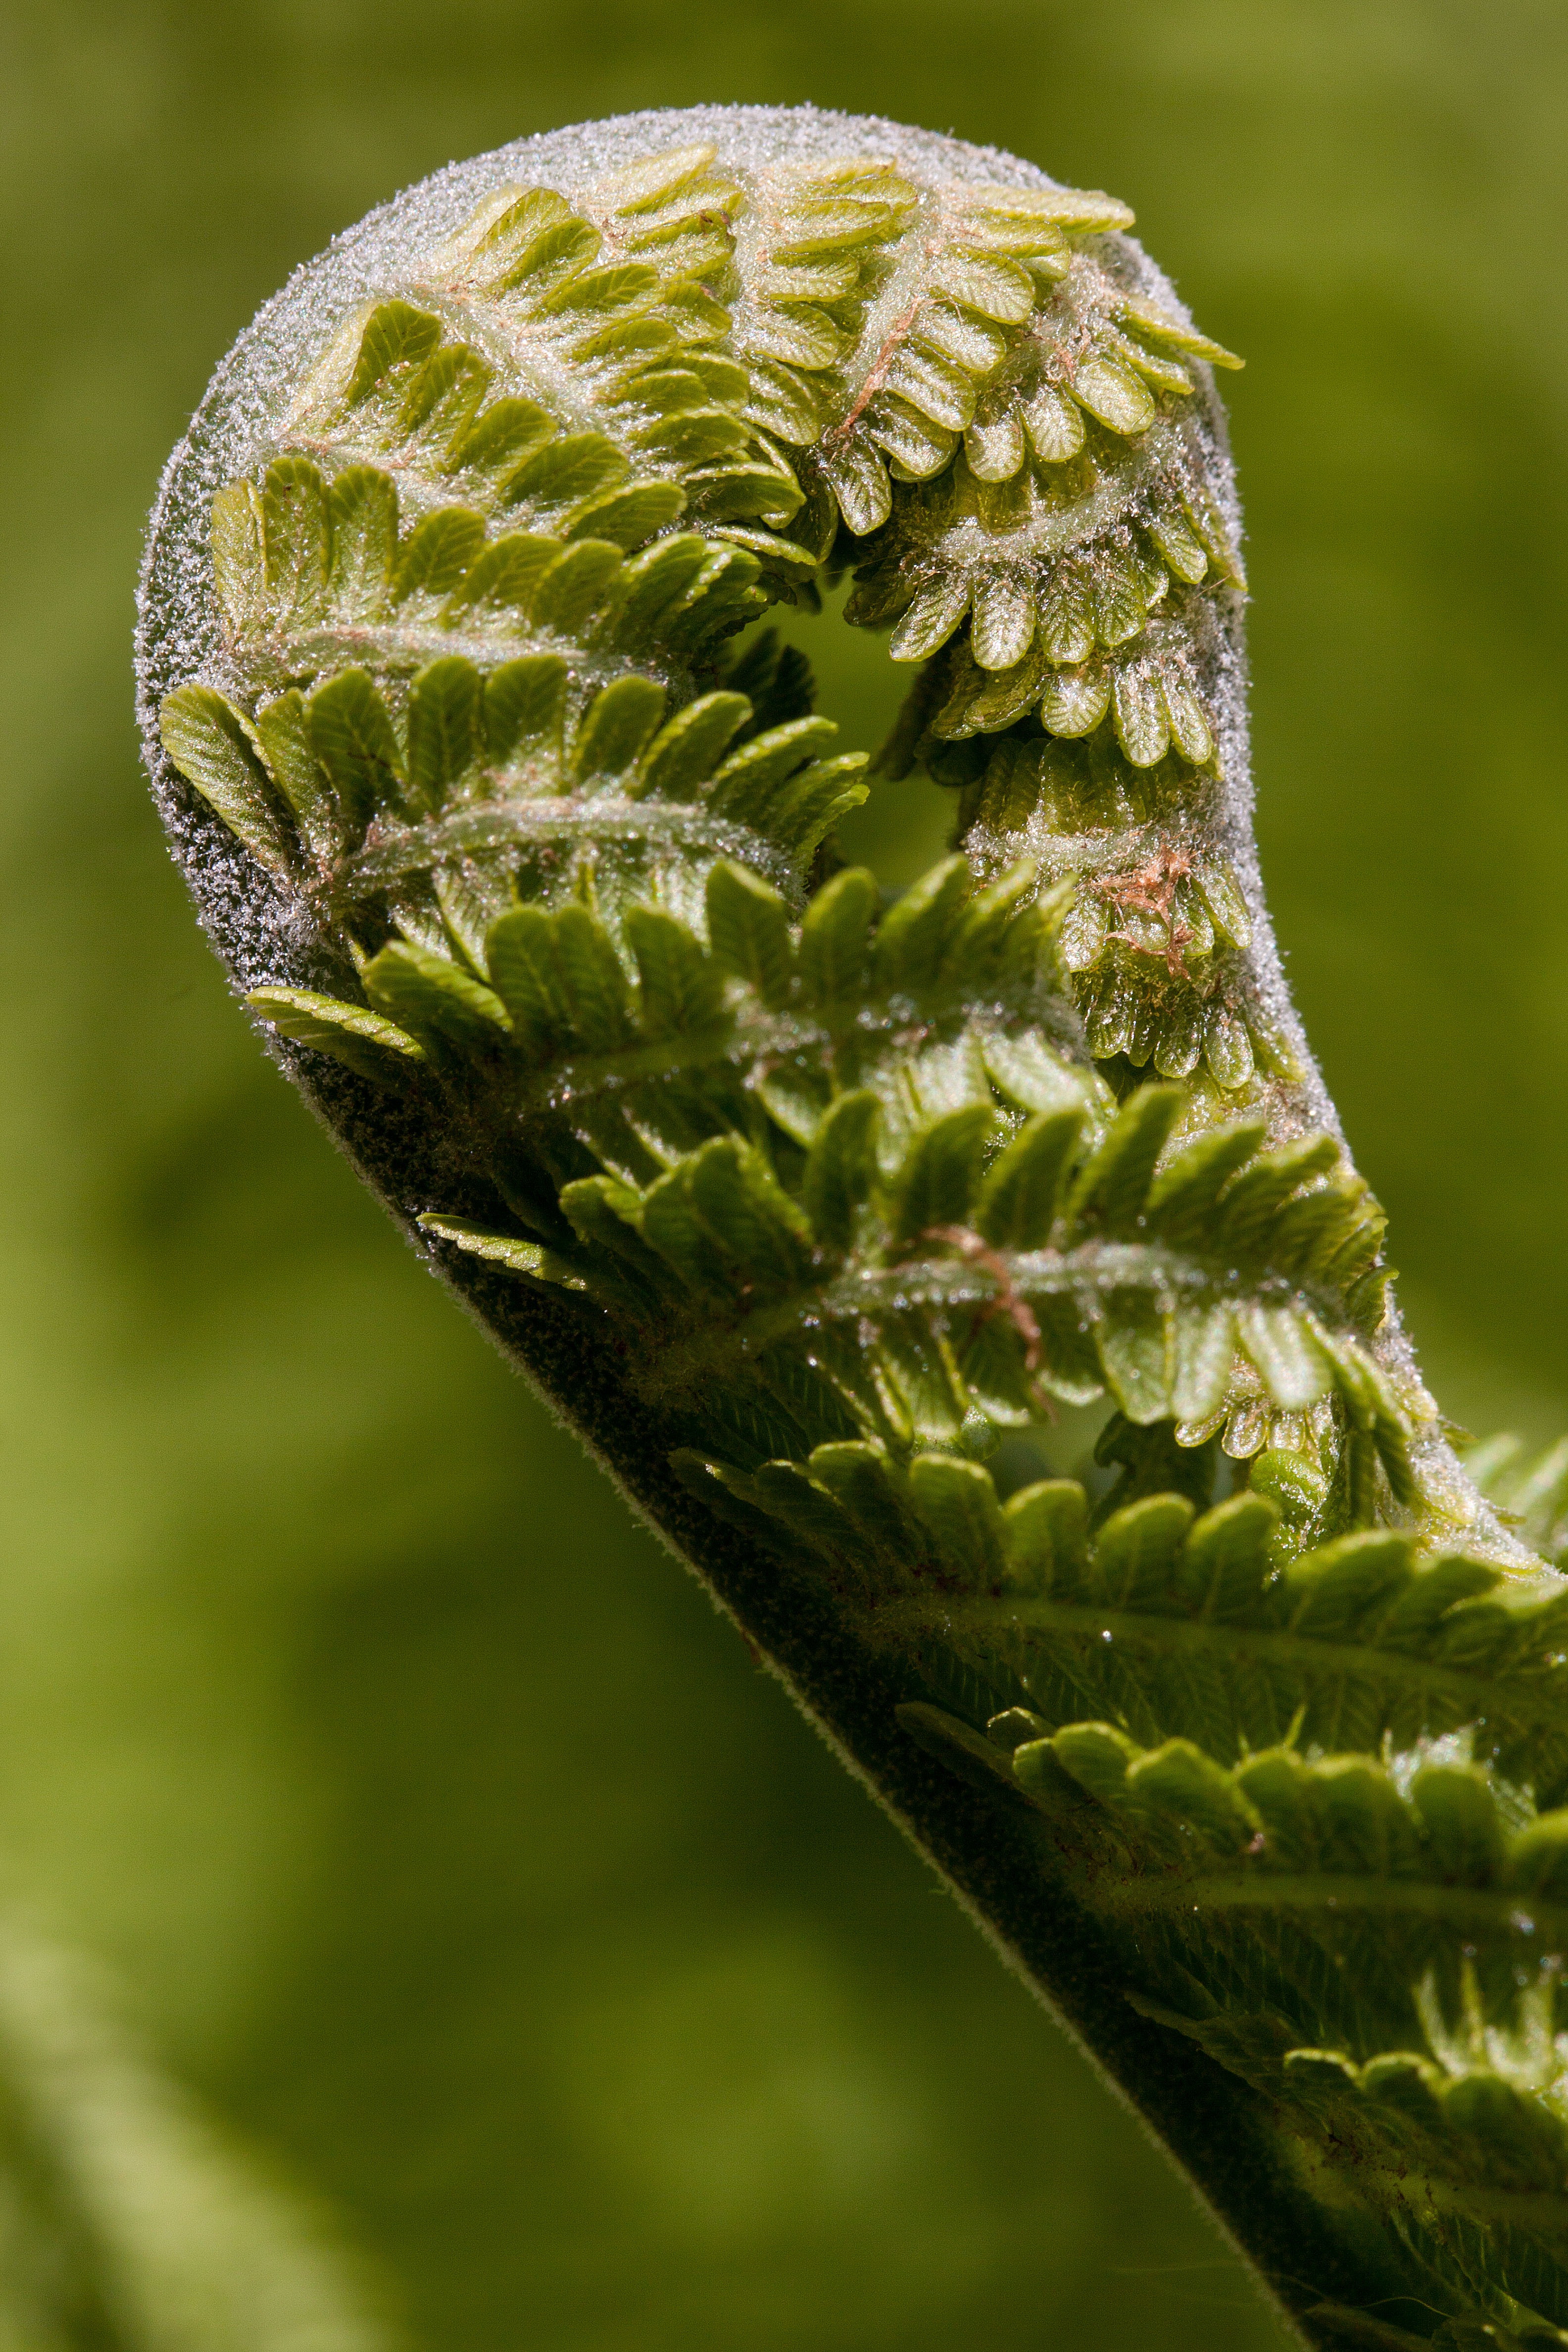
nature, plant, photography, leaf, flower, wildlife, spring, green, insect, macro, botany, flora, fauna, fern, invertebrate, close up, macro photography, fiddlehead, vascular cryptogams, plant stem, ferns and horsetails, before the roll out